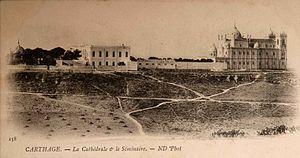
Byrsa est une colline qui abrite de nos jours le site du musée national de Carthage et de la cathédrale Saint-Louis et appartient au site archéologique de Carthage en Tunisie.